Abucay

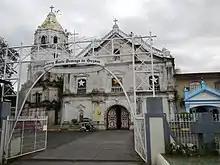
Parish Church of Saint Dominic de Guzman

The mainly agricultural and fishing town is situated on the northeastern portion of the Bataan Peninsula, along Manila Bay, with a total land area of .